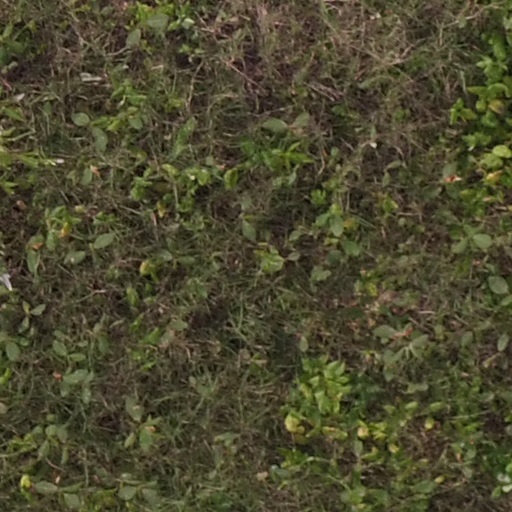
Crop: maize; corn